Protohistory of West Virginia

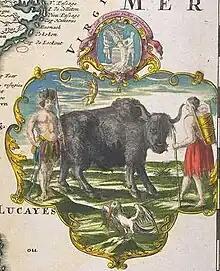
Perhaps the only contemporary "painting" of the extinct Eastern Forest Buffalo on map from 1687. Notice the horn representation.

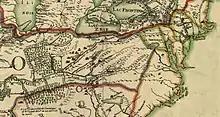
LaSalle sailed to France in November 1683 accompanied by Franquelin who created the map in 1684.

In the northern part of Chickasaw country below the confluence of the Wabash and Ohio area of the Chaouanons, Jolliet and Marquette met a band of Iroquoian origin in 1673, which they identified as either Tuscarora or Cherokee. They were reported as trading with the Spanish to the east and had firearms. The French explorers were above the thirty third latitude, in the northern Spanish trade country. John Peter Salley passed through this region describing the Ohio Falls area as a Spanish Manor, beginning on the Kanawha River in 1742. The wild cattle are often assumed to be a smaller subspecies of the Eastern Forest Buffalo, which is now extinct. The last buffalo seen and killed in West Virginia killed in Boone county in 1826.